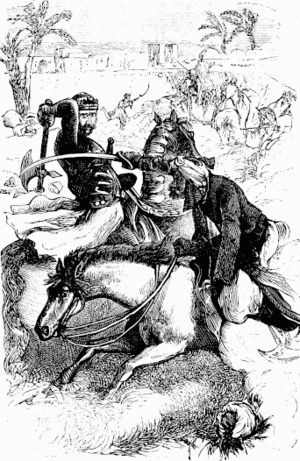
La conquête musulmane de la péninsule Ibérique est l'expansion initiale du califat omeyyade sur l'Hispanie, s'étendant en grande partie de 711 à 726. La conquête aboutit à la destruction du royaume wisigoth et l'établissement de la wilaya d'al-Andalus et marque l'expansion la plus occidentale du califat omeyyade et de la domination musulmane en Europe.
La bataille de Poitiers appelée dans des sources arabes « bataille du Pavé des Martyrs » ou bataille de Tours pour les Anglo-Saxons, a lieu entre, d'une part, les Francs et les Burgondes dirigés par Charles Martel alliés aux Aquitains eux-mêmes dirigés par Eudes, et d'autre part une armée omeyyade menée par Abd al-Rahman, gouverneur général d'al-Andalus.